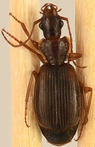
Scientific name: Cymindis cribricollis
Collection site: Bartlett Experimental Forest NEON (BART), plot BART_068